Mej River

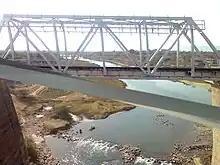
Mej River near Lakheri

The Mej River is a left bank tributary of Chambal River. It originates near Mandalgarh in Bhilwara District and joins Chambal in Kota district. The catchment area of Mej river extends over Bhilwara District, Bundi District, and Tonk District of Rajasthan. The river's tributaries include the Wajan, Kural, Mangali, and Ghoda Pachhad.